Charles Clapper

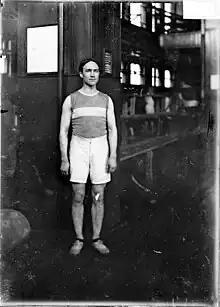

Charles Ellis Clapper (December 20, 1875 – September 14, 1937) was an American wrestler who competed in the 1904 Summer Olympics. In 1904, he won a bronze medal in featherweight category. He was born in Memphis, Missouri and died in Chicago, Illinois.